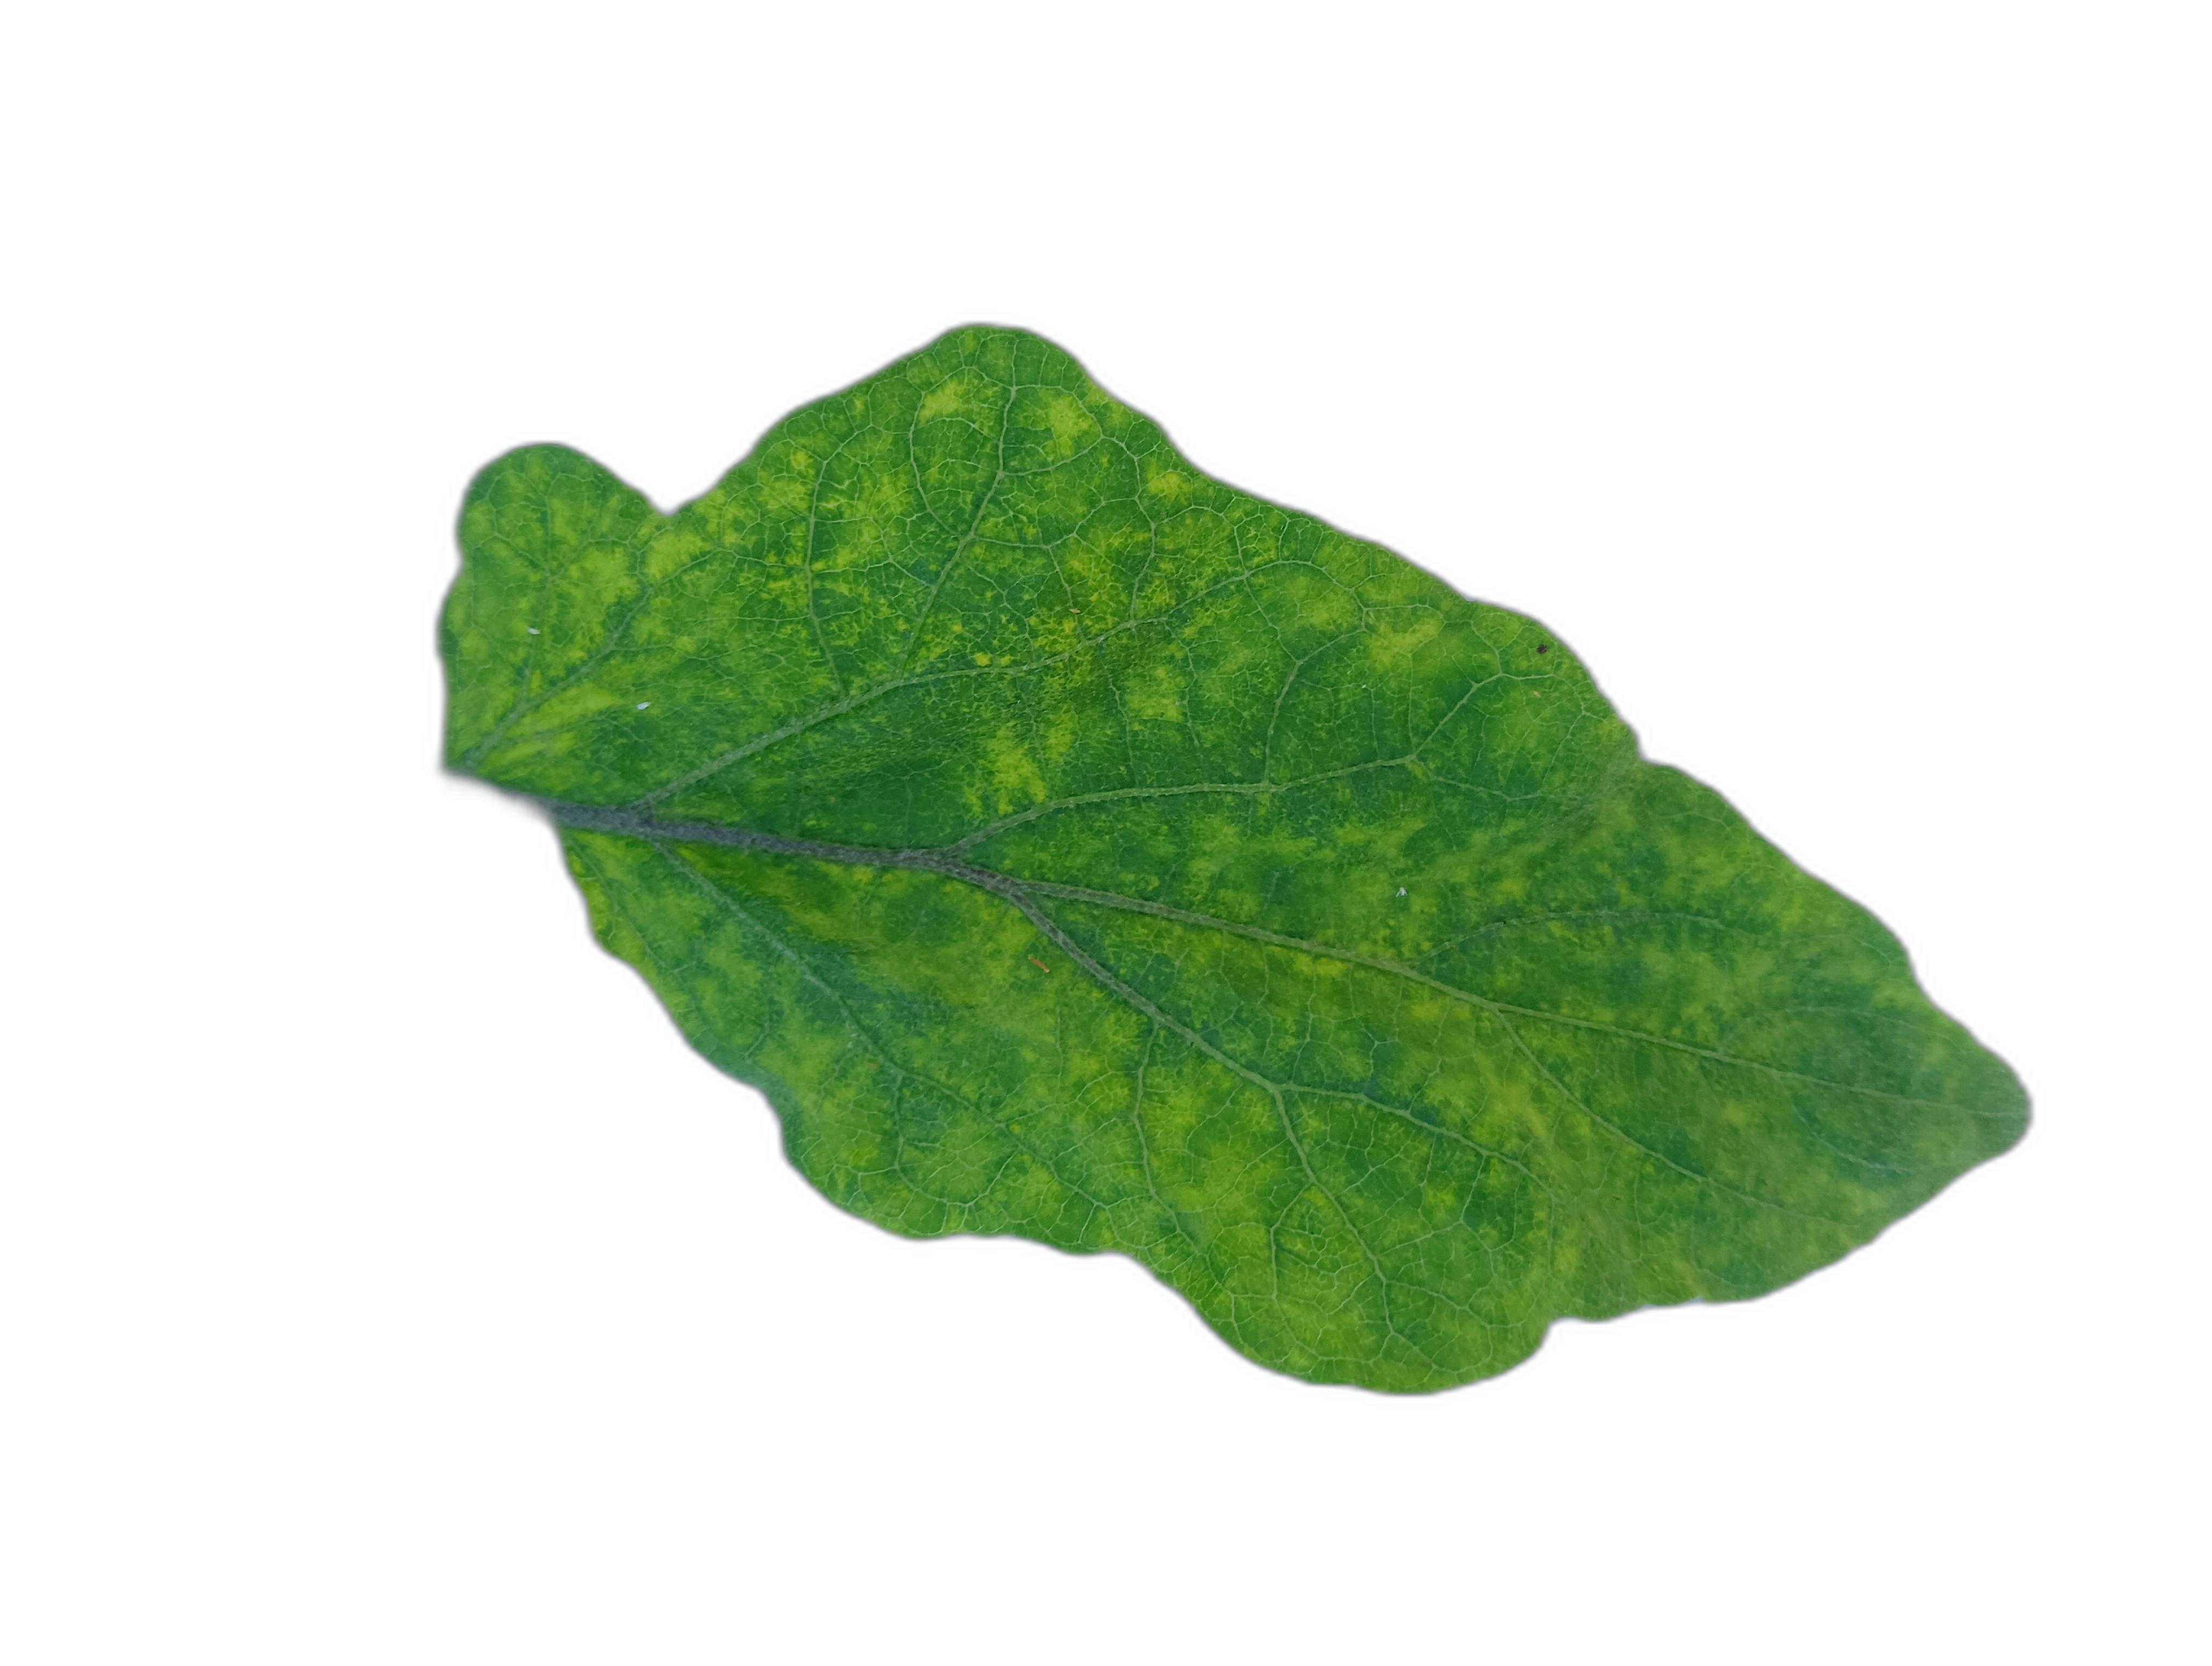
Label: Healthy Leaf